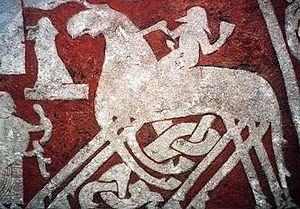
Le dieu Odin représenté sur la pierre de Tjängvide. This is a picture of an archaeological site or a monument in Sweden, number 10089400460001 in the RAÄ Fornsök database.
Le cheval au Moyen Âge est largement utilisé par l'être humain pour la guerre, le transport, et dans une moindre mesure l'agriculture. Ces animaux diffèrent par leur conformation et leur élevage du cheval moderne, étant en général de plus petite taille. Des types spécifiques d'animaux sont développés, dont beaucoup ont disparu. Le destrier, le plus connu de ces chevaux médiévaux, appelle l'image d'un énorme animal bardé de fer, associé à son chevalier en armure complète ; cette représentation stéréotypée ne reflète pourtant que peu la réalité historique.
La mythologie nordique est l'ensemble des mythes provenant d'Europe du Nord à la base du système religieux polythéiste pratiqué dans ces régions au haut Moyen Âge avant leur christianisation. Il s'agit d'une variante régionale et historique de la plus vaste mythologie germanique, qui fait elle-même partie de la mythologie conjecturelle indo-européenne dont d'autres variantes sont la mythologie grecque ou encore la mythologie iranienne, et qui a donné lieu à de nombreuses spéculations pseudo-historiques. Comme les autres, la mythologie nordique met en scène un nombre important de divinités, de créatures fabuleuses et de héros.
Le cheval blanc est, dans la culture humaine, au centre de nombreux mythes, de légendes, de contes, de traditions et de représentations à travers le monde. Des pouvoirs fabuleux leur sont attribués, tels que la clairvoyance et le don de prophétie. Associés à des rituels impliquant leur sacrifice, aussi bien en Irlande qu'en Germanie et en Mongolie, les chevaux blancs se font montures des prophètes, des rois, des héros et des princes charmants dans des pays aussi éloignés que la Grèce antique, l'Inde, la France, l'Iran, le proche orient et les Philippines, et participent à l'eschatologie dans de nombreuses cultures.
Le berserker désigne un guerrier-fauve qui entre dans une fureur sacrée le rendant surpuissant et capable des plus invraisemblables exploits.
Sleipnir est, dans la mythologie nordique, un cheval fabuleux à huit jambes capable de se déplacer au-dessus de la mer comme dans les airs, monture habituelle du dieu Odin. Il est mentionné dans l’Edda poétique, série de textes compilés au XIIIᵉ siècle à partir de sources plus anciennes, et dans l’Edda en prose, rédigée à la même époque par Snorri Sturluson. Selon ces deux sources, Sleipnir est le fils du dieu Loki et d'un puissant étalon, Svaðilfari. Décrit comme le plus rapide et « le meilleur de tous les chevaux », il devient la monture d'Odin qui le chevauche jusque dans la région de Hel ; toutefois, le dieu s'en sert surtout pour traverser le pont Bifröst afin de se rendre à la troisième racine d'Yggdrasil, où se tient le conseil des dieux. L'Edda en prose donne de nombreux détails sur les circonstances de la naissance de Sleipnir, précisant entre autres sa couleur grise.
La pierre de Tjängvide est une pierre historiée découverte en 1844 dans la ferme de Tjängvide dans le Gotland, à présent exposée au musée historique de Stockholm. Il s'agit d'une pierre plate calcaire qui mesure 1,7 mètre de haut, 1,2 mètre de large et 0,3 mètre d'épaisseur. Elle est probablement d'origine païenne car elle ne comporte aucune trace d'élément chrétien. L'une des figures représentées sur cette pierre sert désormais de logo au musée historique de Stockholm.
Le cheval dans la mythologie nordique est le plus important des animaux par son rôle, aussi bien dans les textes, Eddas et sagas, que dans les représentations et les cultes. Presque toujours nommé, le cheval est associé aux dieux Ases et Vanes, aux héros ou à leurs ennemis dans la mythologie nordique. Il dépasse le simple rôle de moyen de transport, puisqu'il est au centre de nombreux rituels de fécondité et de fertilité en relation avec le dieu Freyr. Étroitement associé à la cosmogonie des anciens germano-scandinaves et à une profonde symbolique d'inspiration chamanique, ce psychopompe se voit confier la charge d'emporter les morts au Walhalla. Le cheval tire le char du soleil et de la lune et éclaire le monde avec sa crinière. Il est lié à de nombreux éléments vitaux, tels que la lumière, l'air, l'eau et le feu. Le cheval mâle est par ailleurs nettement valorisé par comparaison à la jument.